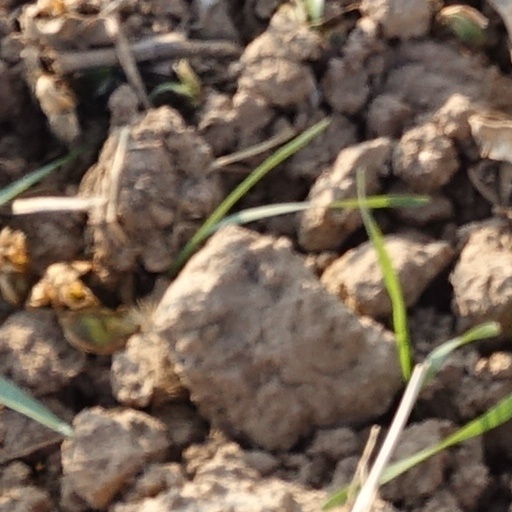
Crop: wheat